Philip I Philadelphus

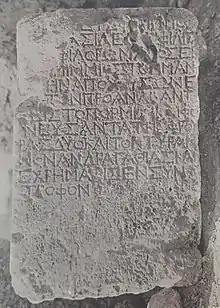
Inscription of Philip II

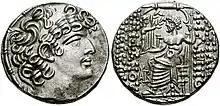
Roman coin bearing the image of Philip I

Philip I's coins were still in circulation when the Romans annexed Syria in 64 BC. The first Roman coins struck in Syria were copies of Philip I's coins, and bore his image with the monogram of the Roman governor. The first issue was in 57 BC under governor Aulus Gabinius, and the last series of Philip I's posthumous coins was minted in 13 BC. The Romans may have considered Philip I the last legitimate Seleucid king, a theory held by Kevin Butcher and other scholars. Hoover opted for a simpler answer; Philip I's coins were the most numerous and earlier Seleucid coin models were destroyed, making it economically sensible for the Romans to continue Philip I's model. Anomalous coins of Philip, differing from his standard lifetime models but similar to the later Roman Philip coins, indicate that they might have been minted by the autonomous city of Antioch between 64 and 58 BC before governor Aulus Gabinius issued his Philipean coins, making it viable for the Romans to continue minting coins already being struck.